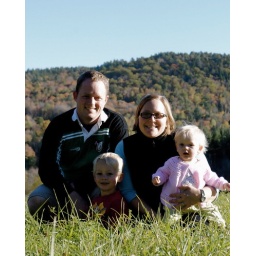
Taken in the field right across the street from our house